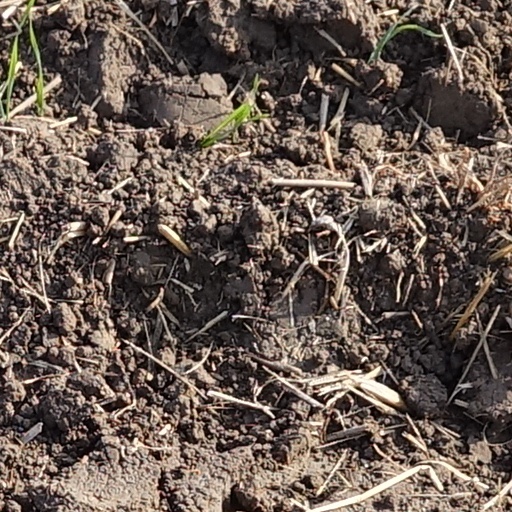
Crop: wheat